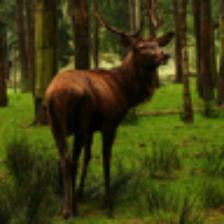
Label: NonHuman